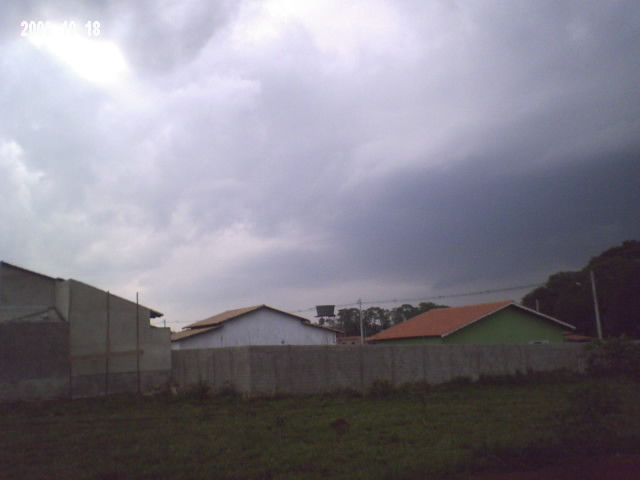
Fire: no
Smoke: no